Heinrich Repke

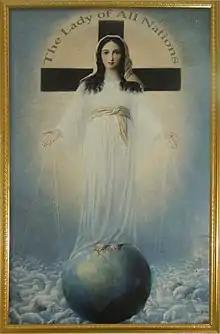
Copy of the picture The Lady of All Nations in Norzagaray, Philippines; his signature can be seen on bottom right: "Heinr. Repke / Wiedenbrück 1951"

In 1951 he painted the image of the Lady of All Nations, which currently hangs in the Chapel of the Lady of All Nations, Amsterdam, based on the controversial guidelines of the Dutch visionary Ida Peerdeman.